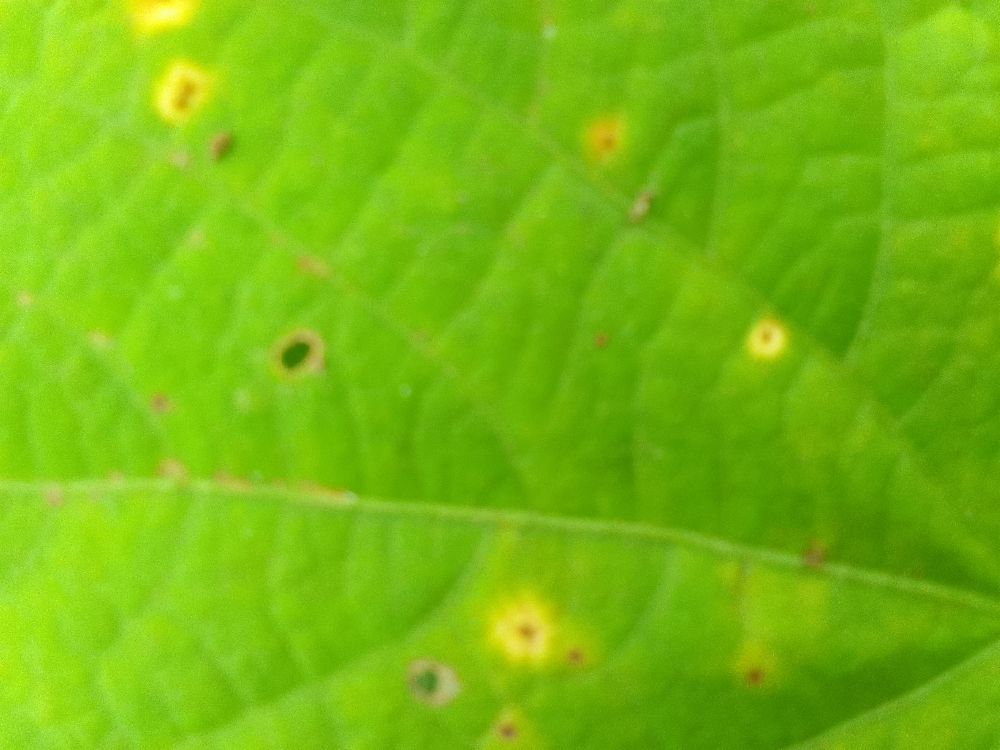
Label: rust